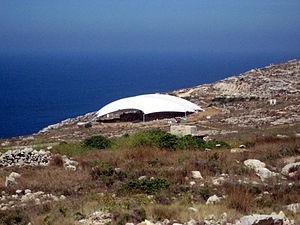
Mnajdra est un complexe de temples mégalithique situé sur la côte sud de l'île de Malte. Construit au IVᵉ millénaire av. J.-C., Mnajdra fait partie des sites religieux les plus anciens sur Terre.